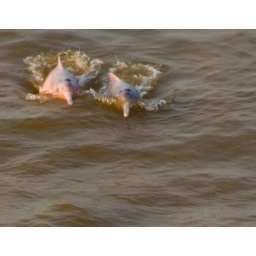
Amazonian pink river dolphins, taken on the Amazon River in Brazil from the deck of the cruise ship, the Silver Wind.